Dawaro

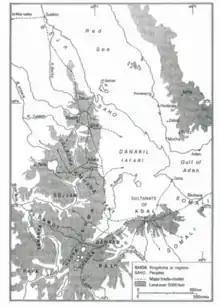
Medieval map of peoples, kingdoms and regions alongside major trade routes in the Horn

The earliest mention of this province comes from the "Royal Chronicle" of Emperor Amda Seyon. After occupying Ifat, Amda Seyon then proceeded to garrison Dawaro. However, in the late 1320s the ruler of the province, Haydara, ended up siding with Sabr ad-Din I during his rebellion and "treacherously" executed some of the Emperor's messengers. Amda Seyon, incensed by this act of rebellion, at once set out with his troops. On reaching Dawaro he "laid waste the country from one end to the other". He killed young men, took women and children prisoners, seized livestock "without number" and "destroyed the crops of their country". The "wicked plans of Haydara" of Dawaro were thus "brought to nothing" as the chronicler states. Dawaro was then grouped together with other kingdoms such as Hadiya, Fatagar and Ifat as a tributary kingdom to the Ethiopian Empire under the leadership of Jamal Ad-Din I.